Freigericht

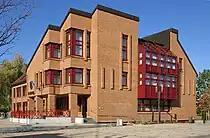
Town hall in district Somborn

The CDU has been the leading party in Freigericht, although it has suffered severe losses in the recent elections.